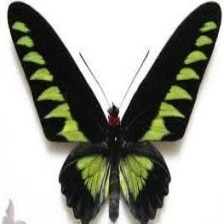
Species: BROOKES BIRDWING